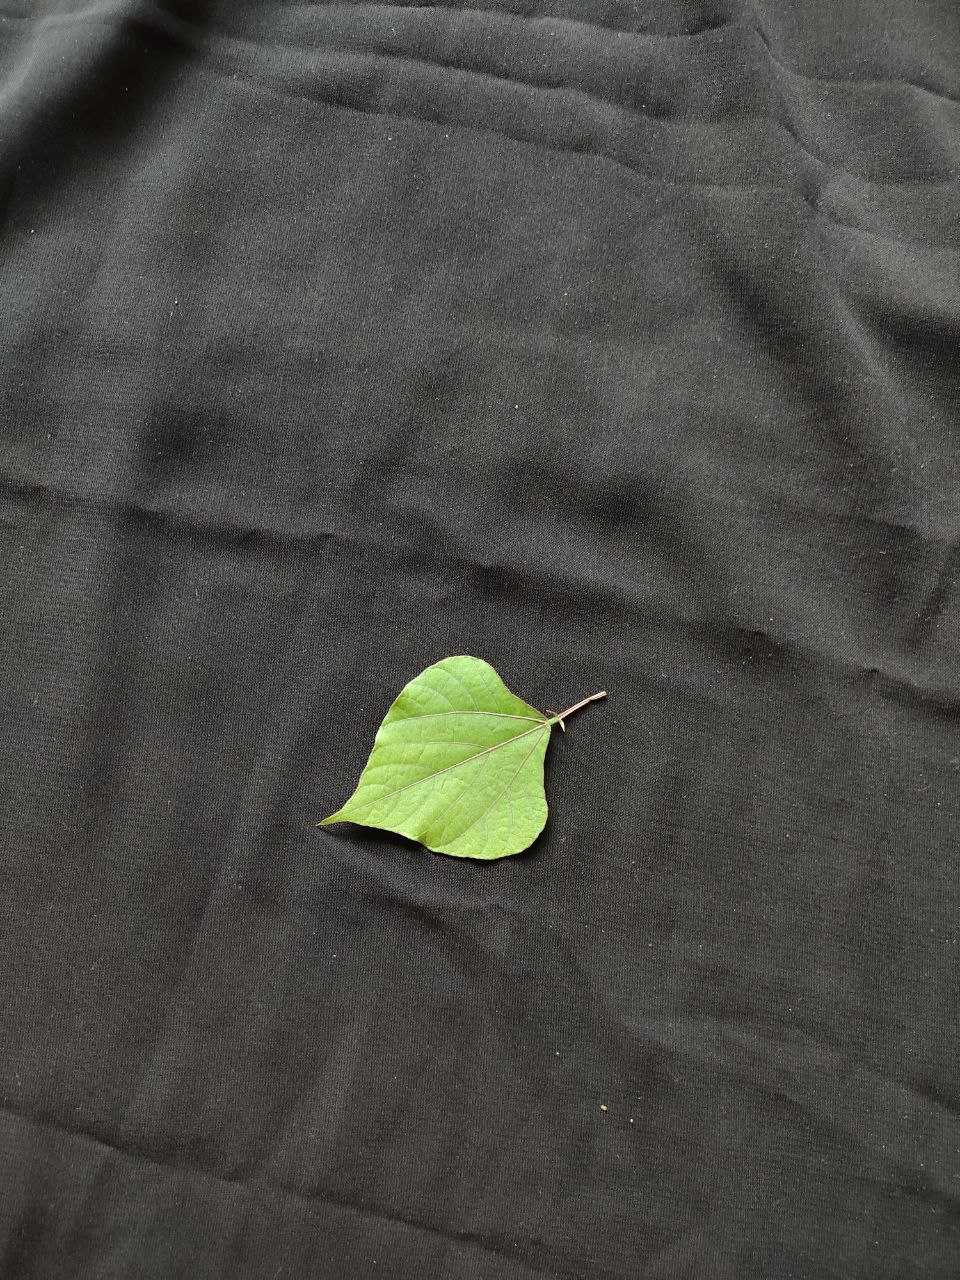
Crop: bean
Leaf condition: Fresh Leaf